Lydia Emily

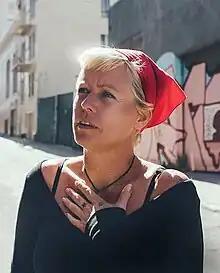
Artist, muralist, and oil painter

Lydia Emily, aka Lydiaemily Archibald, is a street artist, muralist, and oil painter. Her signature style is realistic oil portraits with political and current themes. Her portraits are always painted on the Sunday "New York Times" sealed to canvas. She then translates her oil paintings into large murals in cities including New York, San Francisco, Los Angeles, Berlin, and the U.S. Virgin Islands. Lydia Emily is considered one of few prominent and prolific female street artists in a predominantly male field. In 2012 she founded The Karma Underground or TKU, a not for profit organization that advocates for a free Tibet.